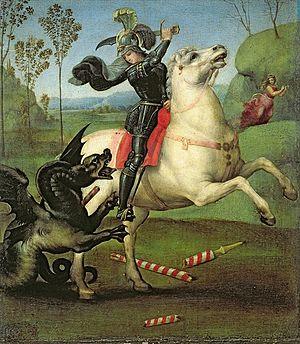
Une peinture de cabinet est une peinture de petit format, en général pas plus grande qu'environ 60 cm aussi bien en long qu'en large, mais souvent bien plus petite. Le terme est plus particulièrement utilisé pour des peintures représentant des figures entières à petite échelle, s'opposant aux représentations à échelle réelle, et peintes avec beaucoup de précision et un haut degré de finition.
Saint Georges et le Dragon ou Saint Georges terrassant le dragon est une peinture à l'huile de Raphaël, exécutée aux alentours de l'an 1505, et conservée à la National Gallery of Art, Washington. Le tableau est signé sur le harnais du cheval.
Le dragon est une créature légendaire représentée comme une sorte de gigantesque reptile, ailes déployées et pattes armées de griffes. Dans de nombreuses mythologies à travers le monde, on retrouve des créatures reptiliennes possédant des caractéristiques plus ou moins similaires, désignées comme dragons.